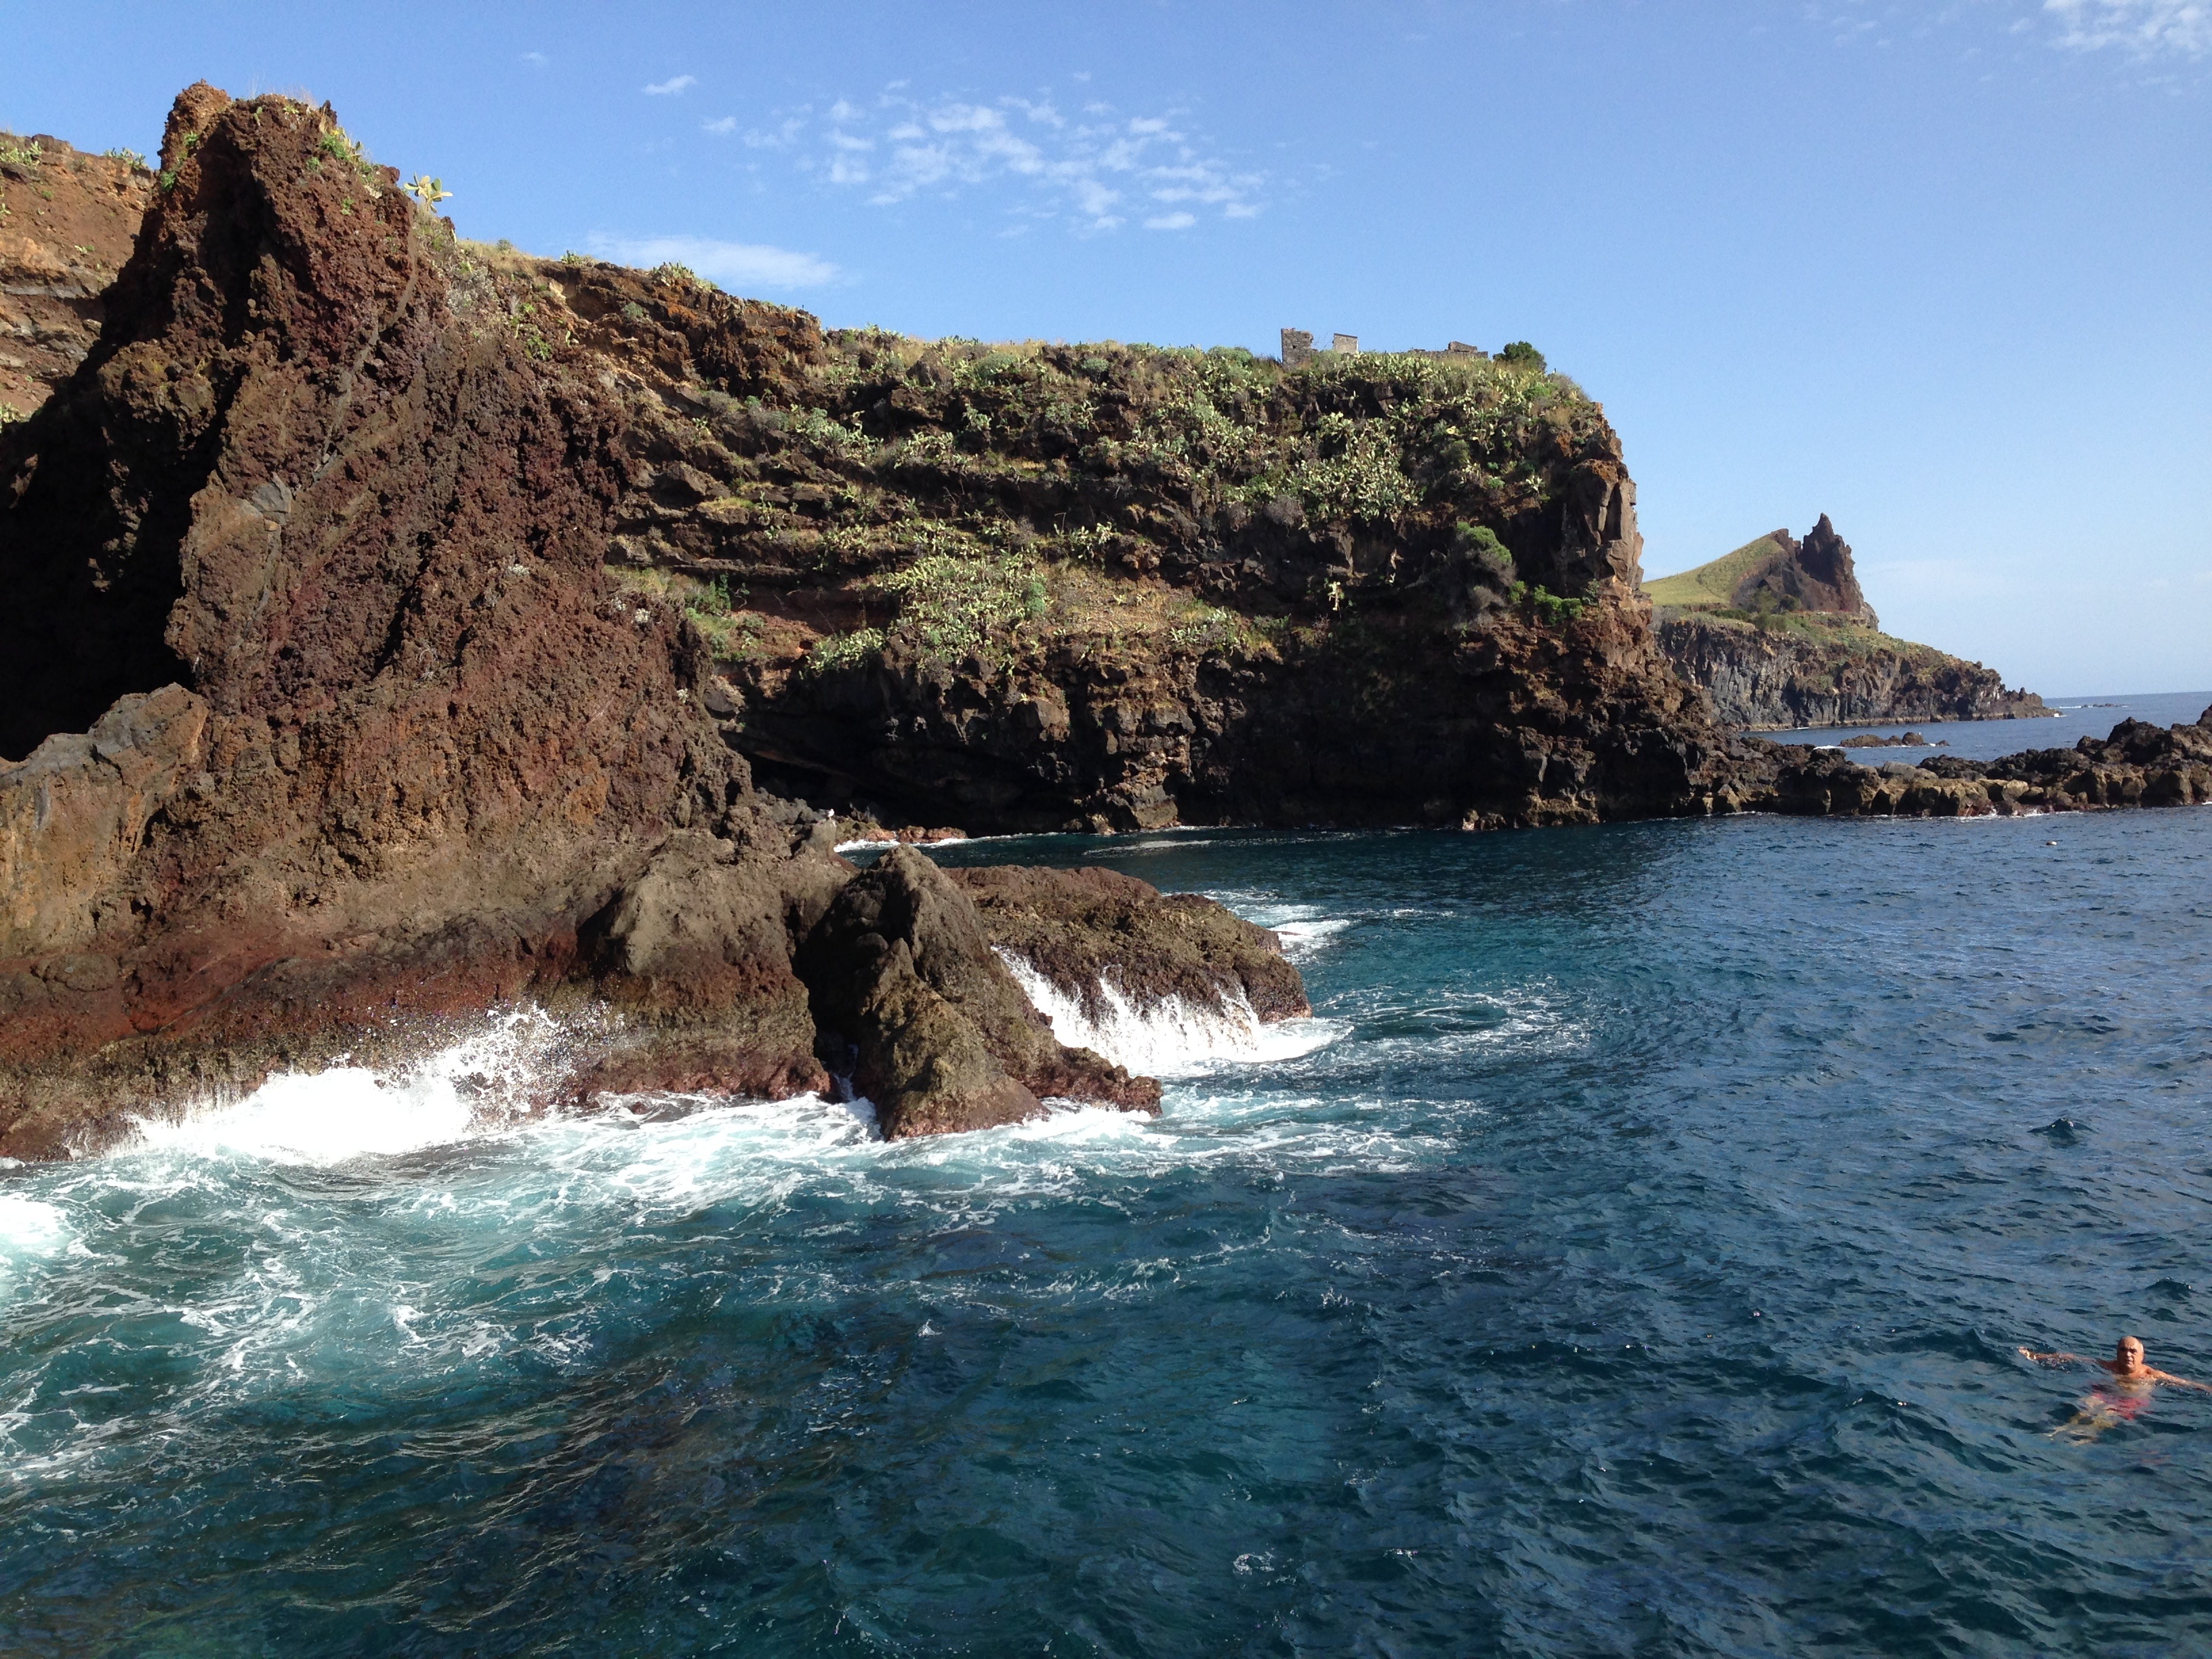
beach, sea, coast, rock, ocean, shore, wave, cliff, cove, bay, island, terrain, cape, islet, madeira, landform, wind wave, antlantik, portuguese island